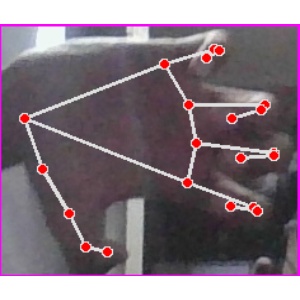
अक्षर: त